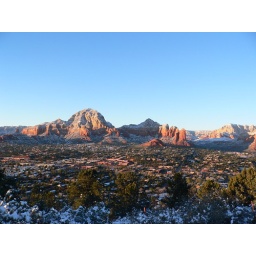
Scenes of the red rocks around Sedona, Arizona